Sri Chinmoy

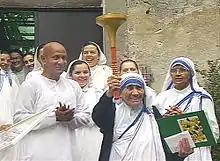
Sri Chinmoy and Mother Teresa

Chinmoy travelled and dedicated his many activities and the events he founded to peace. He met with world figures, and was described as an ambassador of peace. Chinmoy met Mother Teresa on five separate occasions. On their second meeting in Rome, Italy during October 1994, Sri Chinmoy presented her with an award. During the ceremony, Mother Teresa said to Sri Chinmoy: "I am so pleased with all the good work you are doing for world peace and for people in so many countries. May we continue to work together and to share together all for the glory of God and for the good of man." Chinmoy met with Diana, Princess of Wales, at Kensington Palace on 21 May 1997.